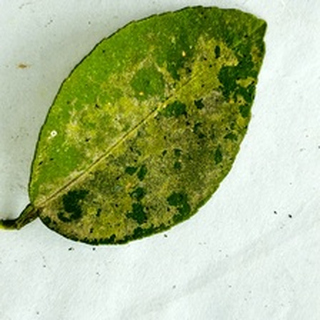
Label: lemon_sooty_mould